List of mantis genera and species

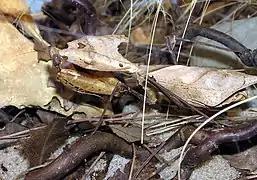
"Deroplatys desiccata"

With their wings adorned with patterns even when at rest, "Creobroter", a genus concentrated in Western Asia, is one of the best-known genera to which the common name "flower mantis" is applied.